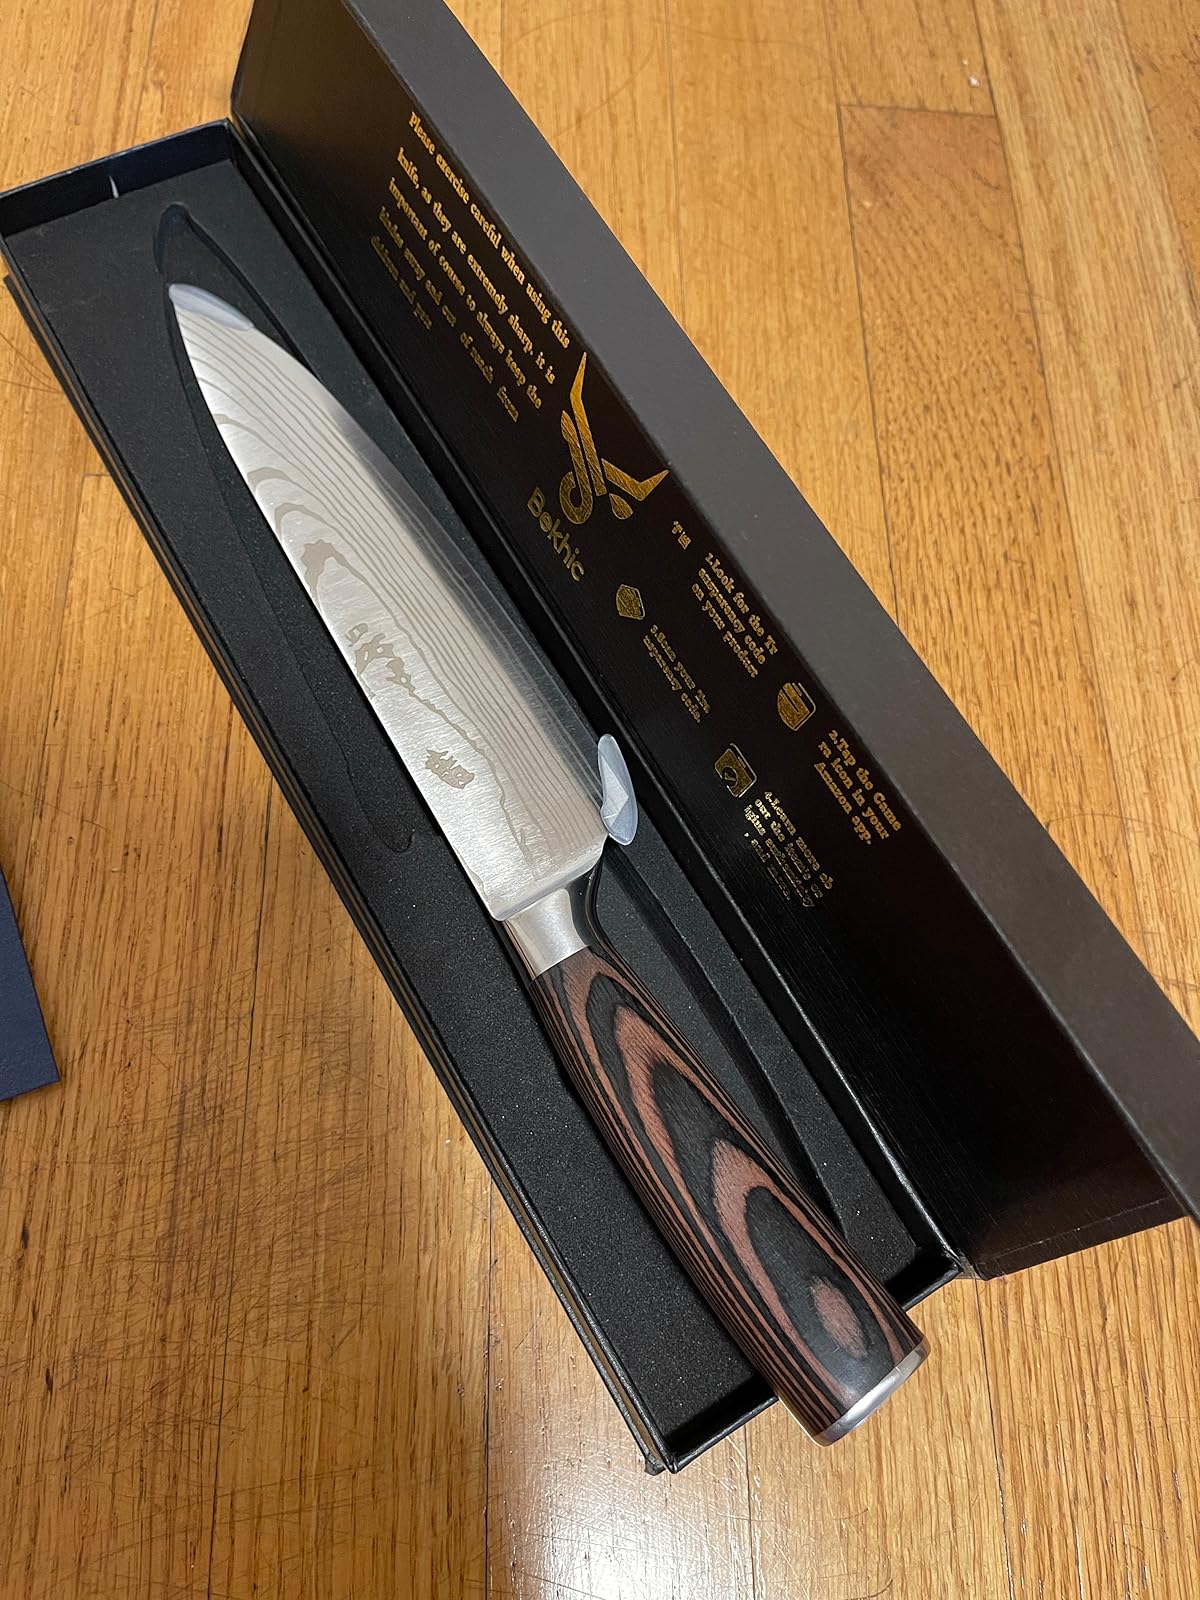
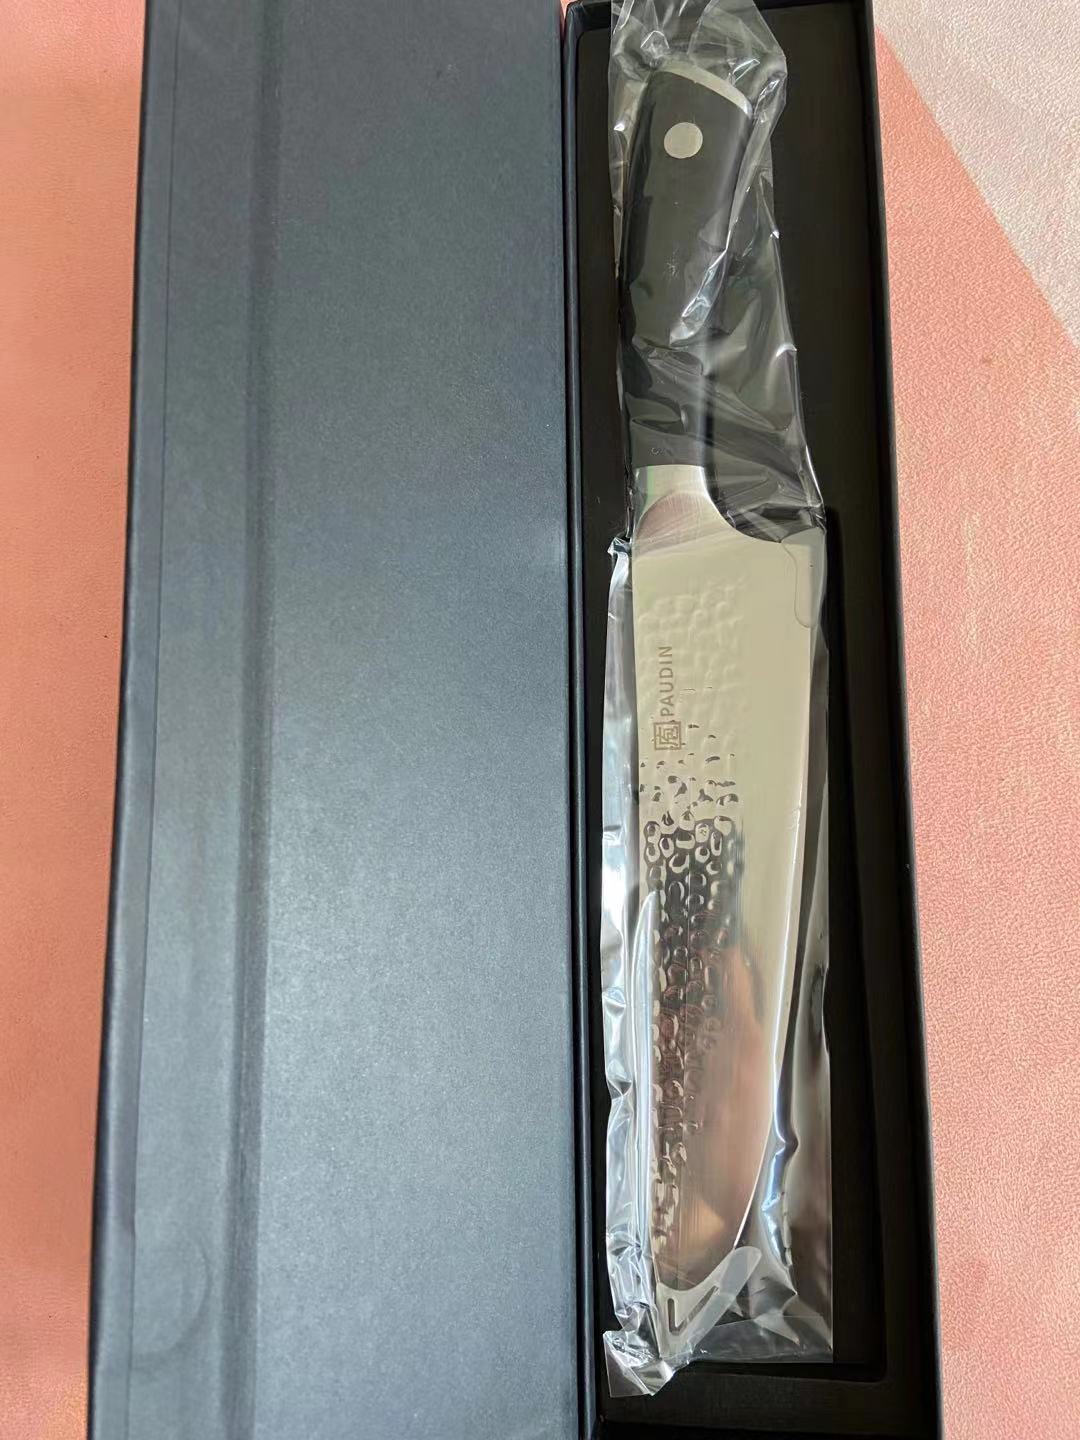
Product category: items_knife
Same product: no